Cutie Honey (film)

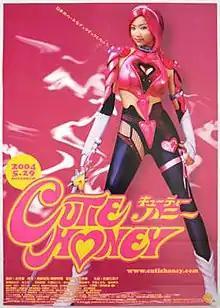
Promotional poster of the film, with Eriko Sato as "Cutie Honey"

is a 2004 Japanese tokusatsu superhero film directed and co-written by Hideaki Anno. It is an adaptation of the 1970s manga and anime series "Cutie Honey".